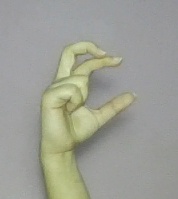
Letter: thal